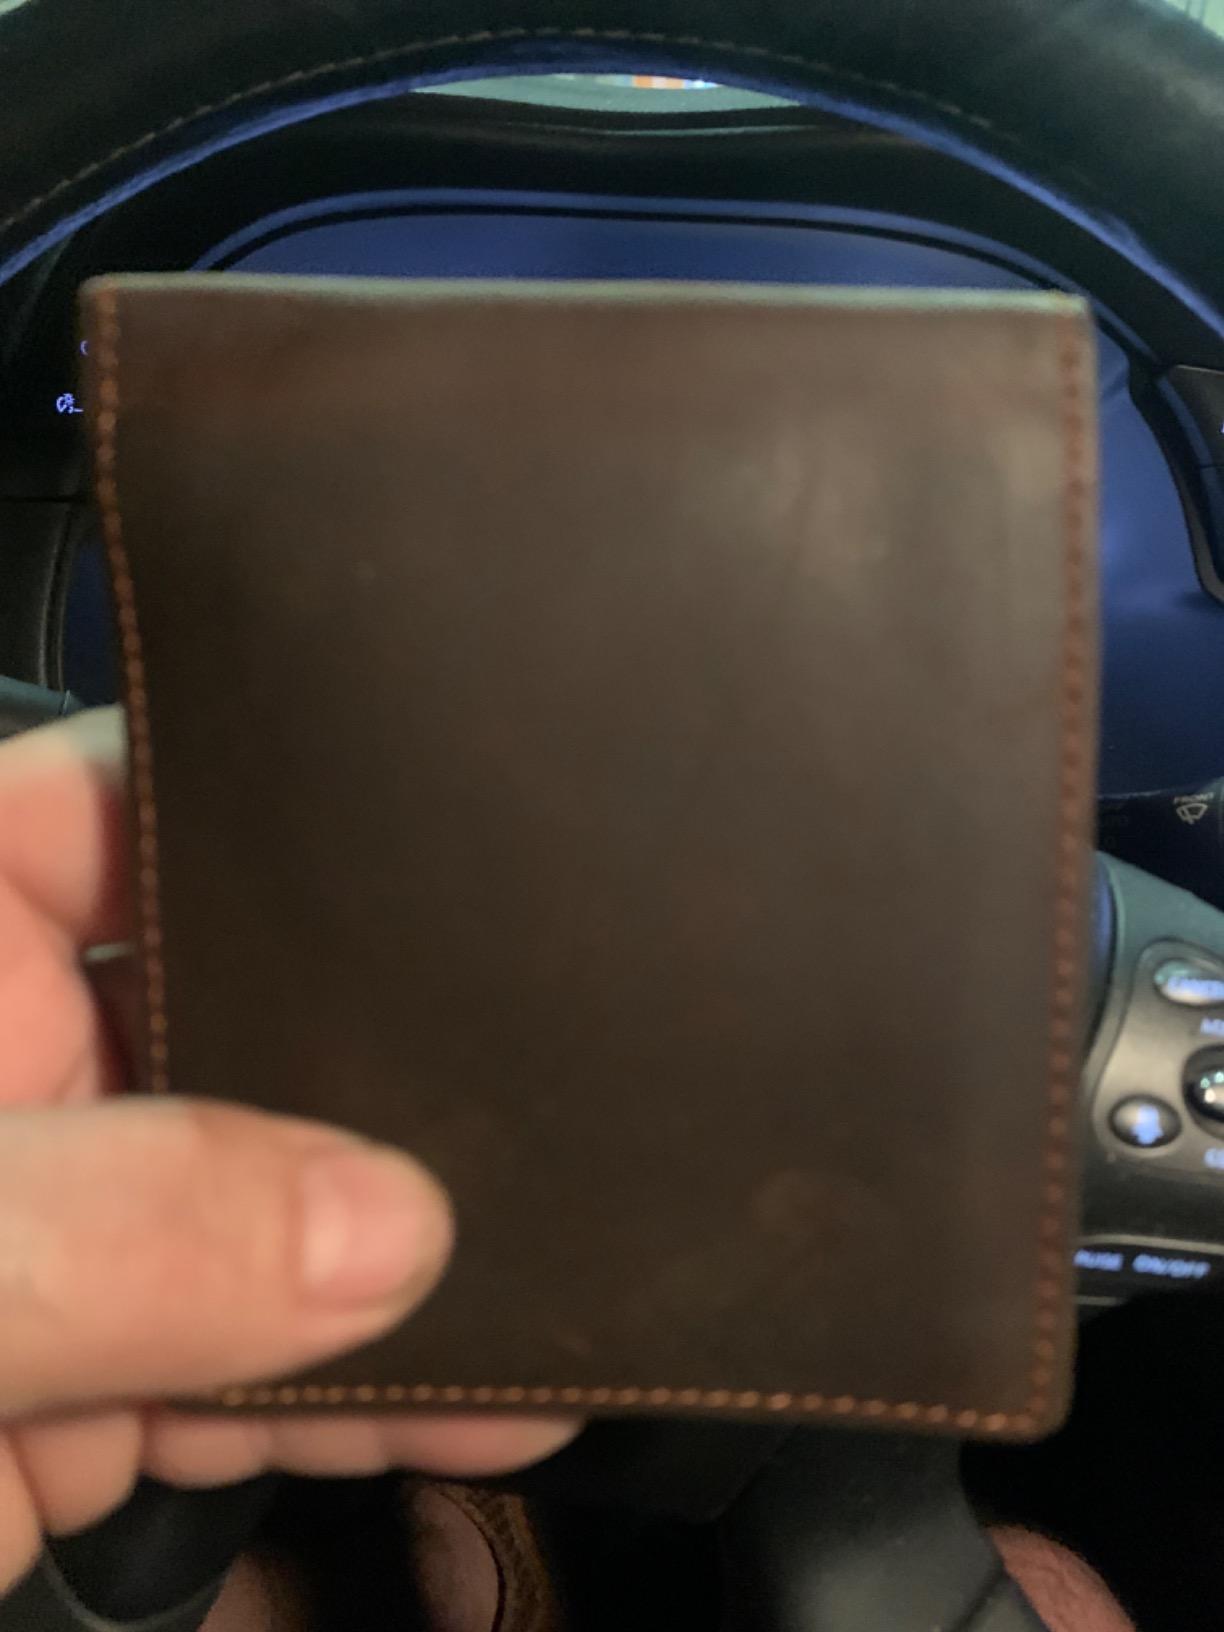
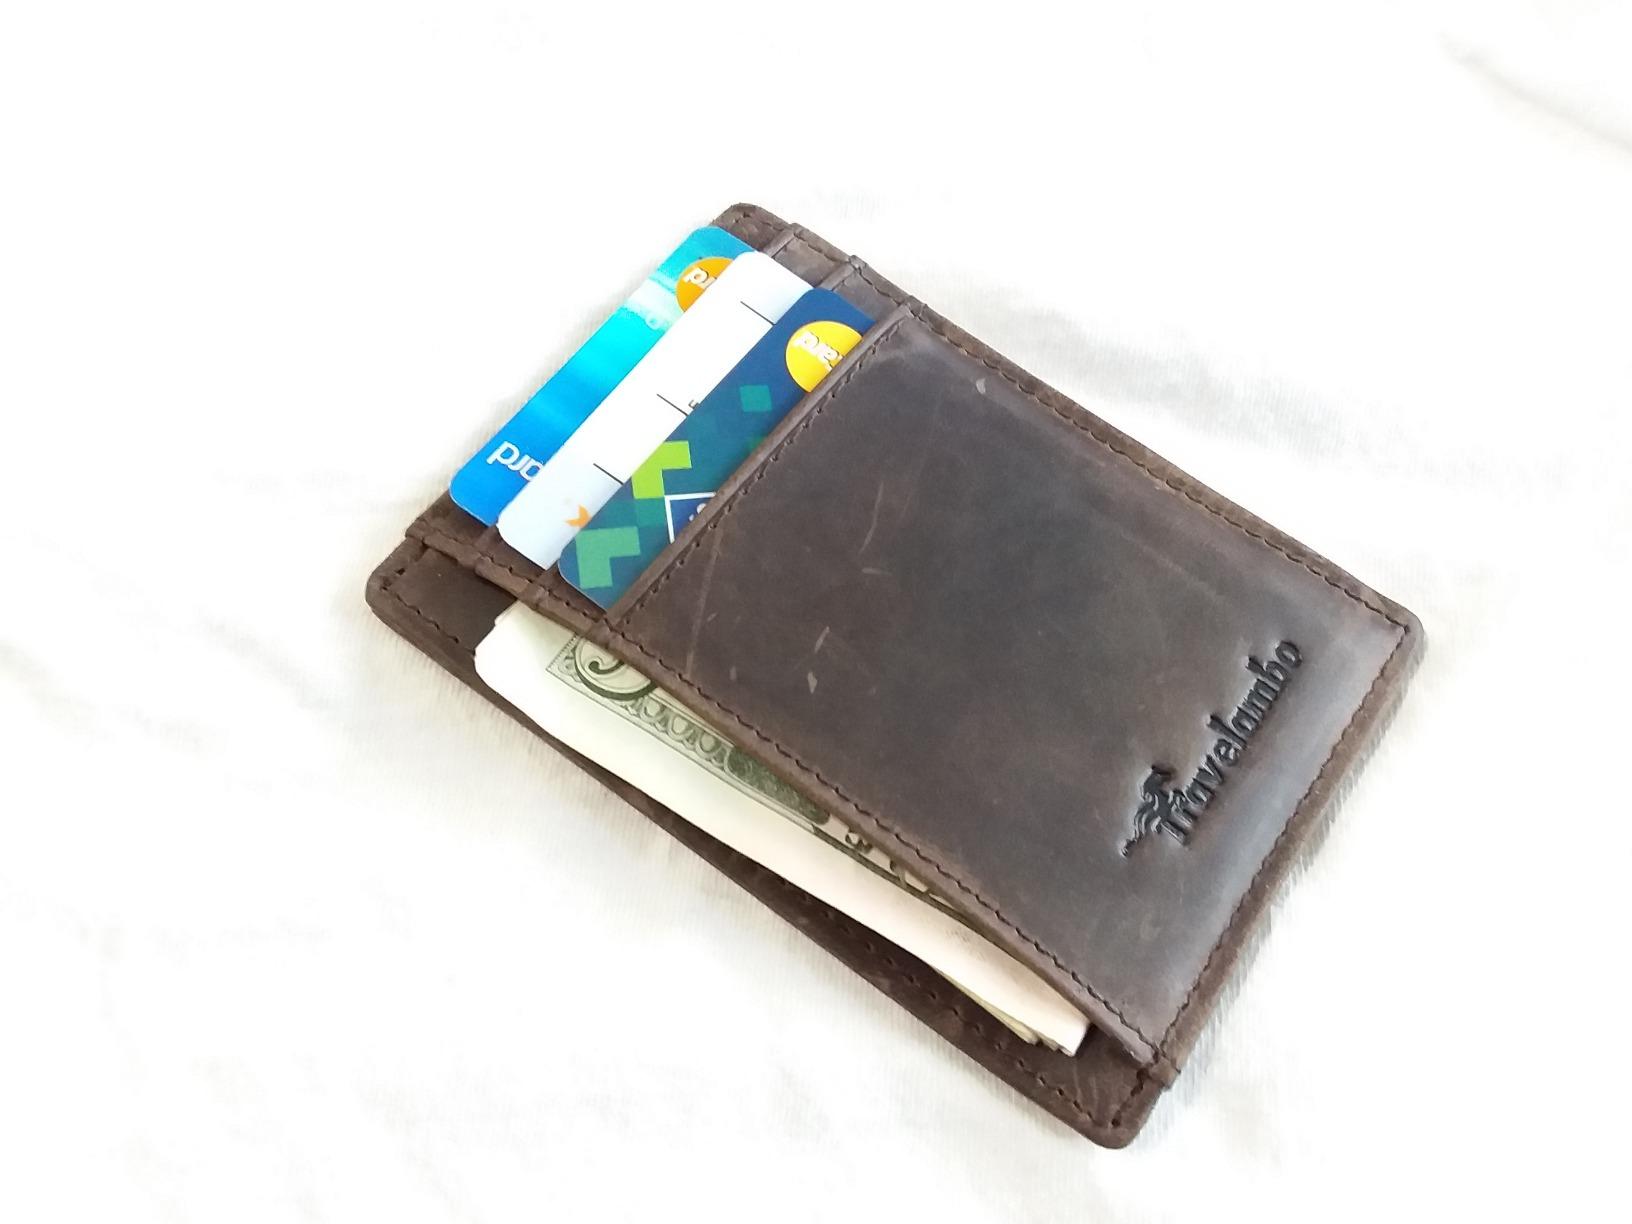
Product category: accessories_wallet
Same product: no